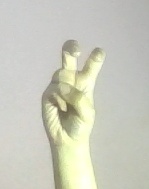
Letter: toot